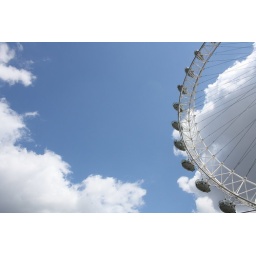
dive in London's blue sky